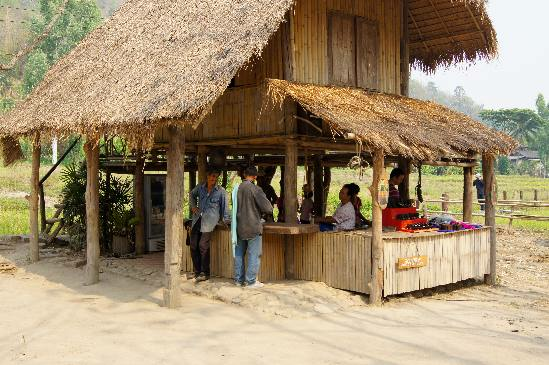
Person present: Yes